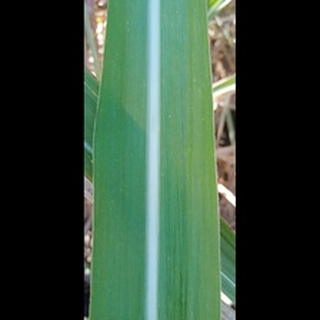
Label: healthy_sugarcane